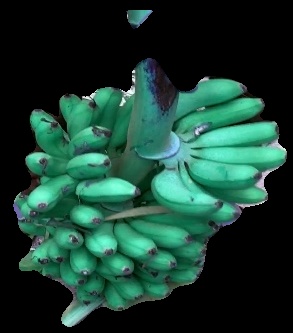
Variety: rasbale
Grade: grade1